List of memorials to Bataan Death March victims

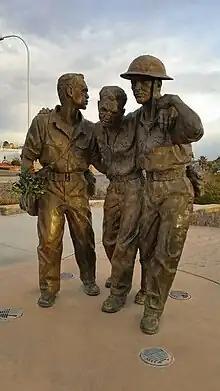
Bataan Death March memorial in Las Cruces Veterans Memorial Park

Across the United States, and in the Philippines there exist dozens of memorials, such as monuments, plaques and schools, dedicated to the U.S. and Filipino prisoners who suffered or died during the Bataan Death March. There is also a wide variety of commemorative events held to honor the victims, include holidays, athletic events such as marathons, and memorial ceremonies held at military cemeteries.